Huế Museum of Royal Fine Arts

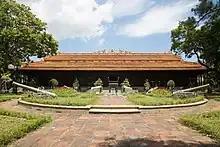
Huế Museum of Royal Fine Arts

The Huế Museum of Royal Fine Arts is a museum dedicated to Vietnam's imperial past and arts of that era. It is located in the former imperial capital of Huế.